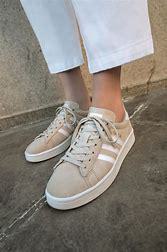
Brand: Adidas
Model: Campus